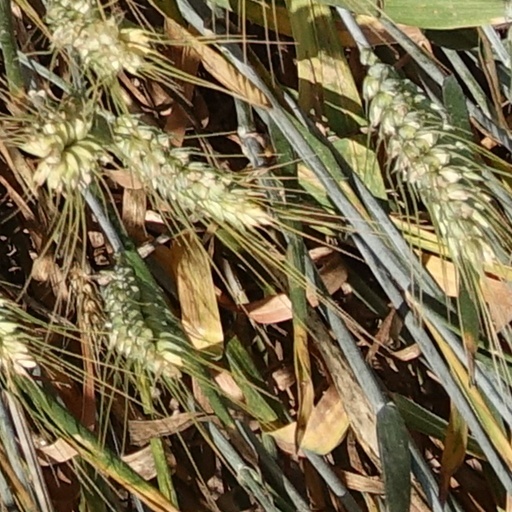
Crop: wheat